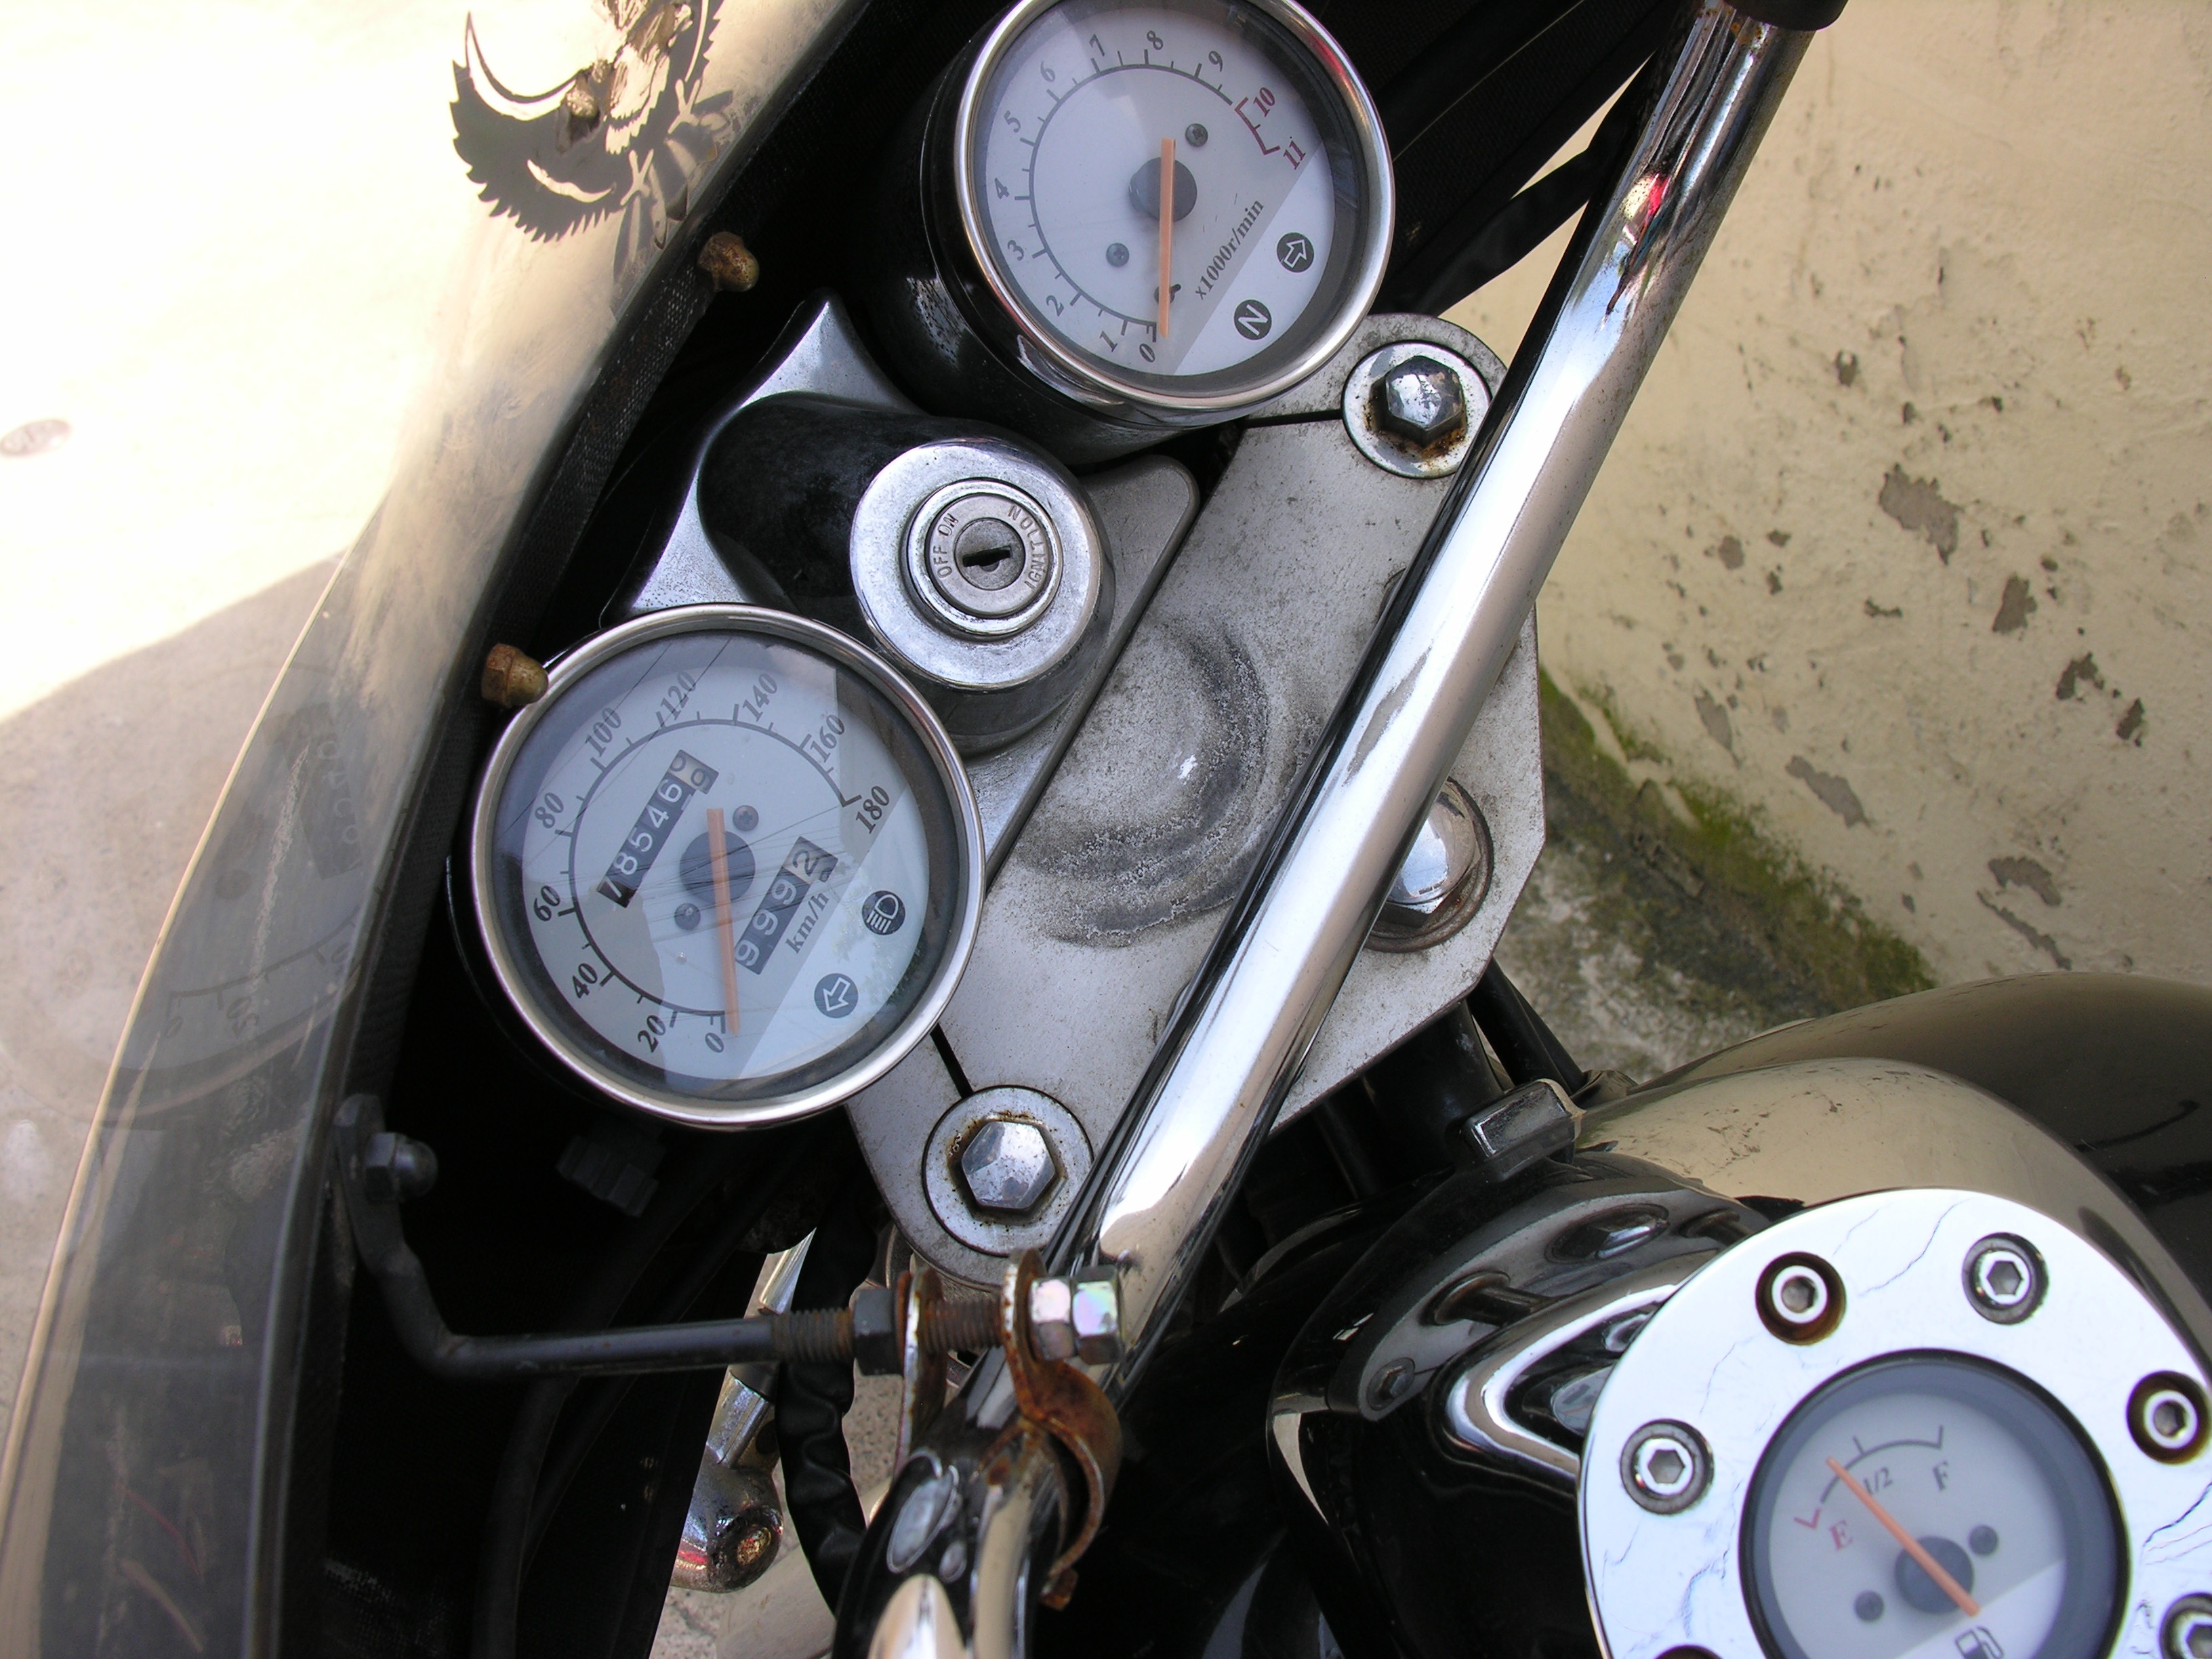
car, wheel, vehicle, motorcycle, machine, steering wheel, moped, motorcycles, stainless, cruiser, automobile make, the instrument panel